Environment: real
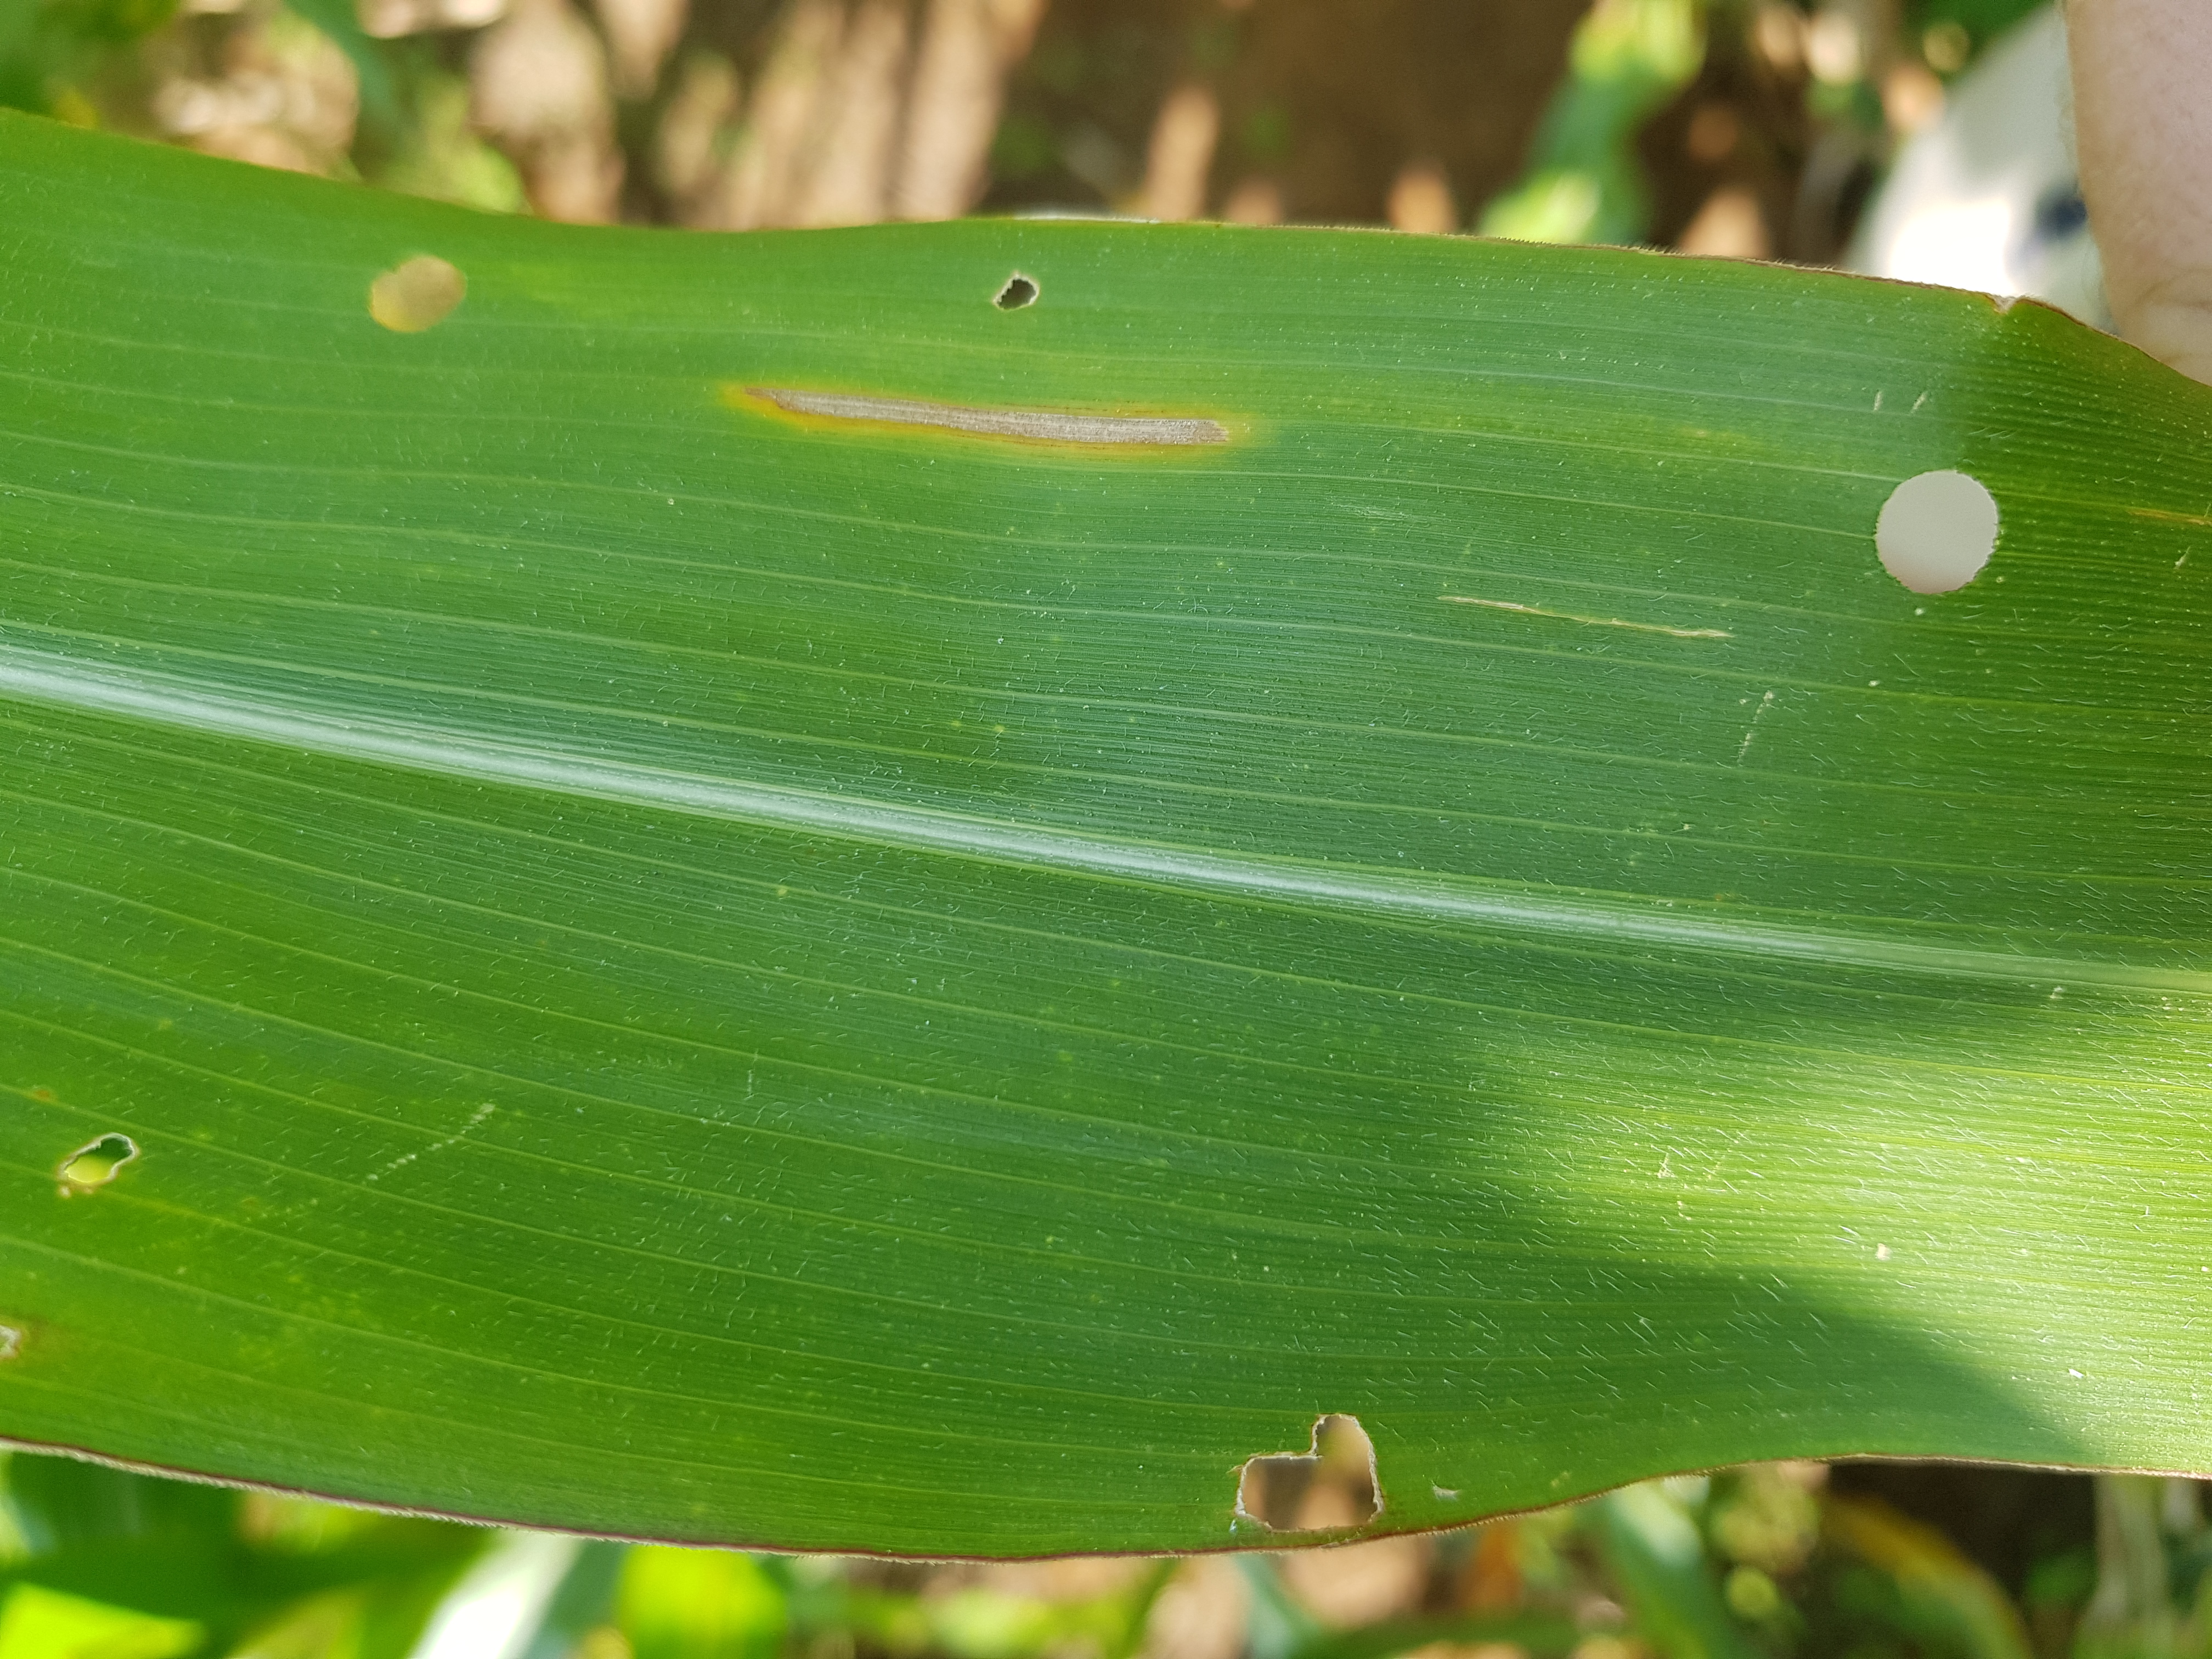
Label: gray_leaf_spot